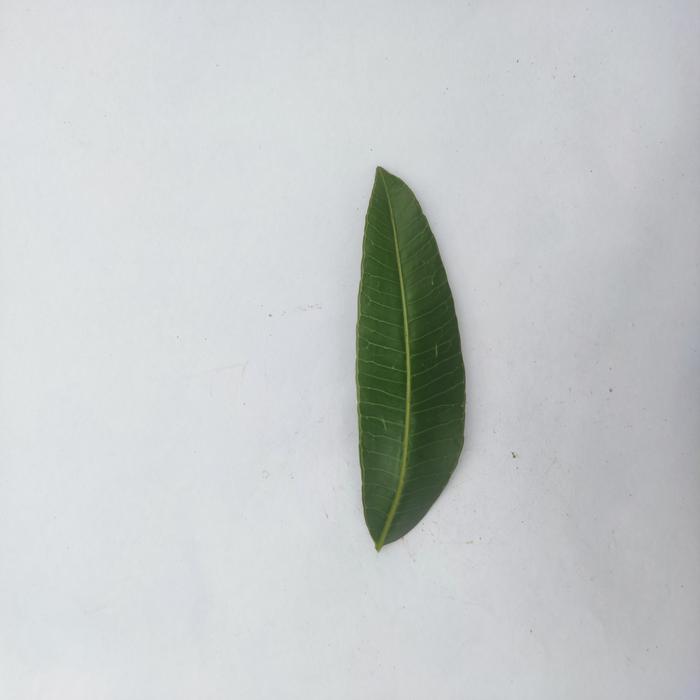
Crop: Hog Plum
Leaf condition: Heathy_Leaf